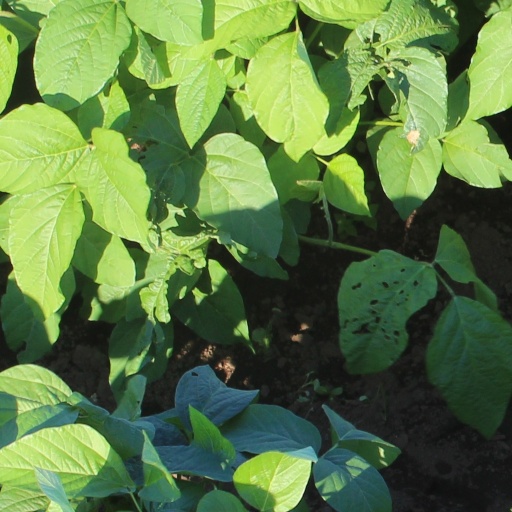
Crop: soybean